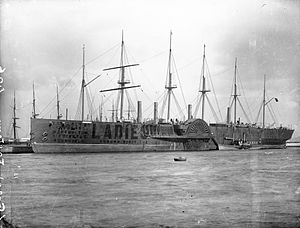
SS Great Eastern / Ophugning
Great Eastern under det mislykkede besøg i Dublin i 1887.
SS Great Eastern var et dampskib tegnet af den engelske ingeniør og foregangsmand Isambard Kingdom Brunel og bygget i jern på værftet J. Scott Russell & Co. i London. Ved sin søsætning i 1858 var hun langt større end noget hidtil bygget skib, og tiltænkt at kunne fragte 4.000 passagerer fra England til Australien uden at skulle laste kul undervejs. Hendes længde på 211 m blev først overgået i 1899 med den 215 m lange superliner RMS Oceanic, hendes tonnage på 18.915 BRT blev først overgået i 1901 af superlineren RMS Celtic på 21.035 BRT, mens de 4.000 passagerer først blev overgået i 1913 af SS Imperator, der kunne tage 4.935 passagerer. Som noget sjældent havde skibet dobbeltskrog og fem skorstene, hvoraf den ene dog senere blev pillet ned.